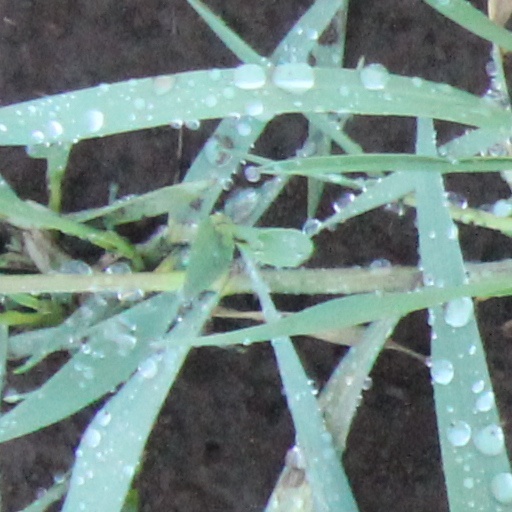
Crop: wheat